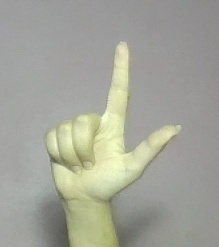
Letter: laam